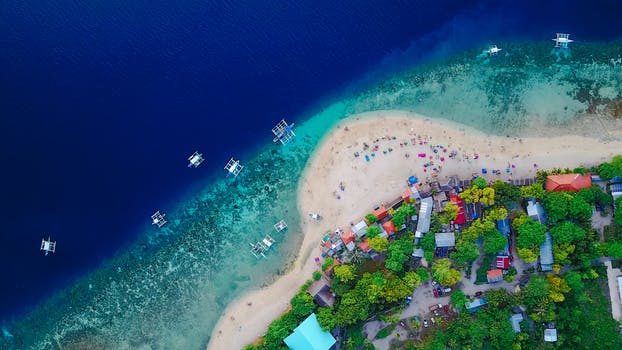
Label: No Watermark